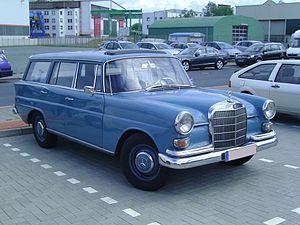
La Mercedes-Benz Type 110 est une berline de classe moyenne supérieure produite de 1961 à 1968 pars le constructeur allemand Mercedes-Benz. Elle remplacera les Ponton : la W120 et la W121.